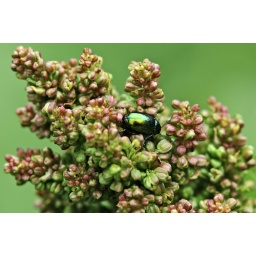
Macro of shiny green beetle with long antennas sitting on a pink clusterred flower against a green background.